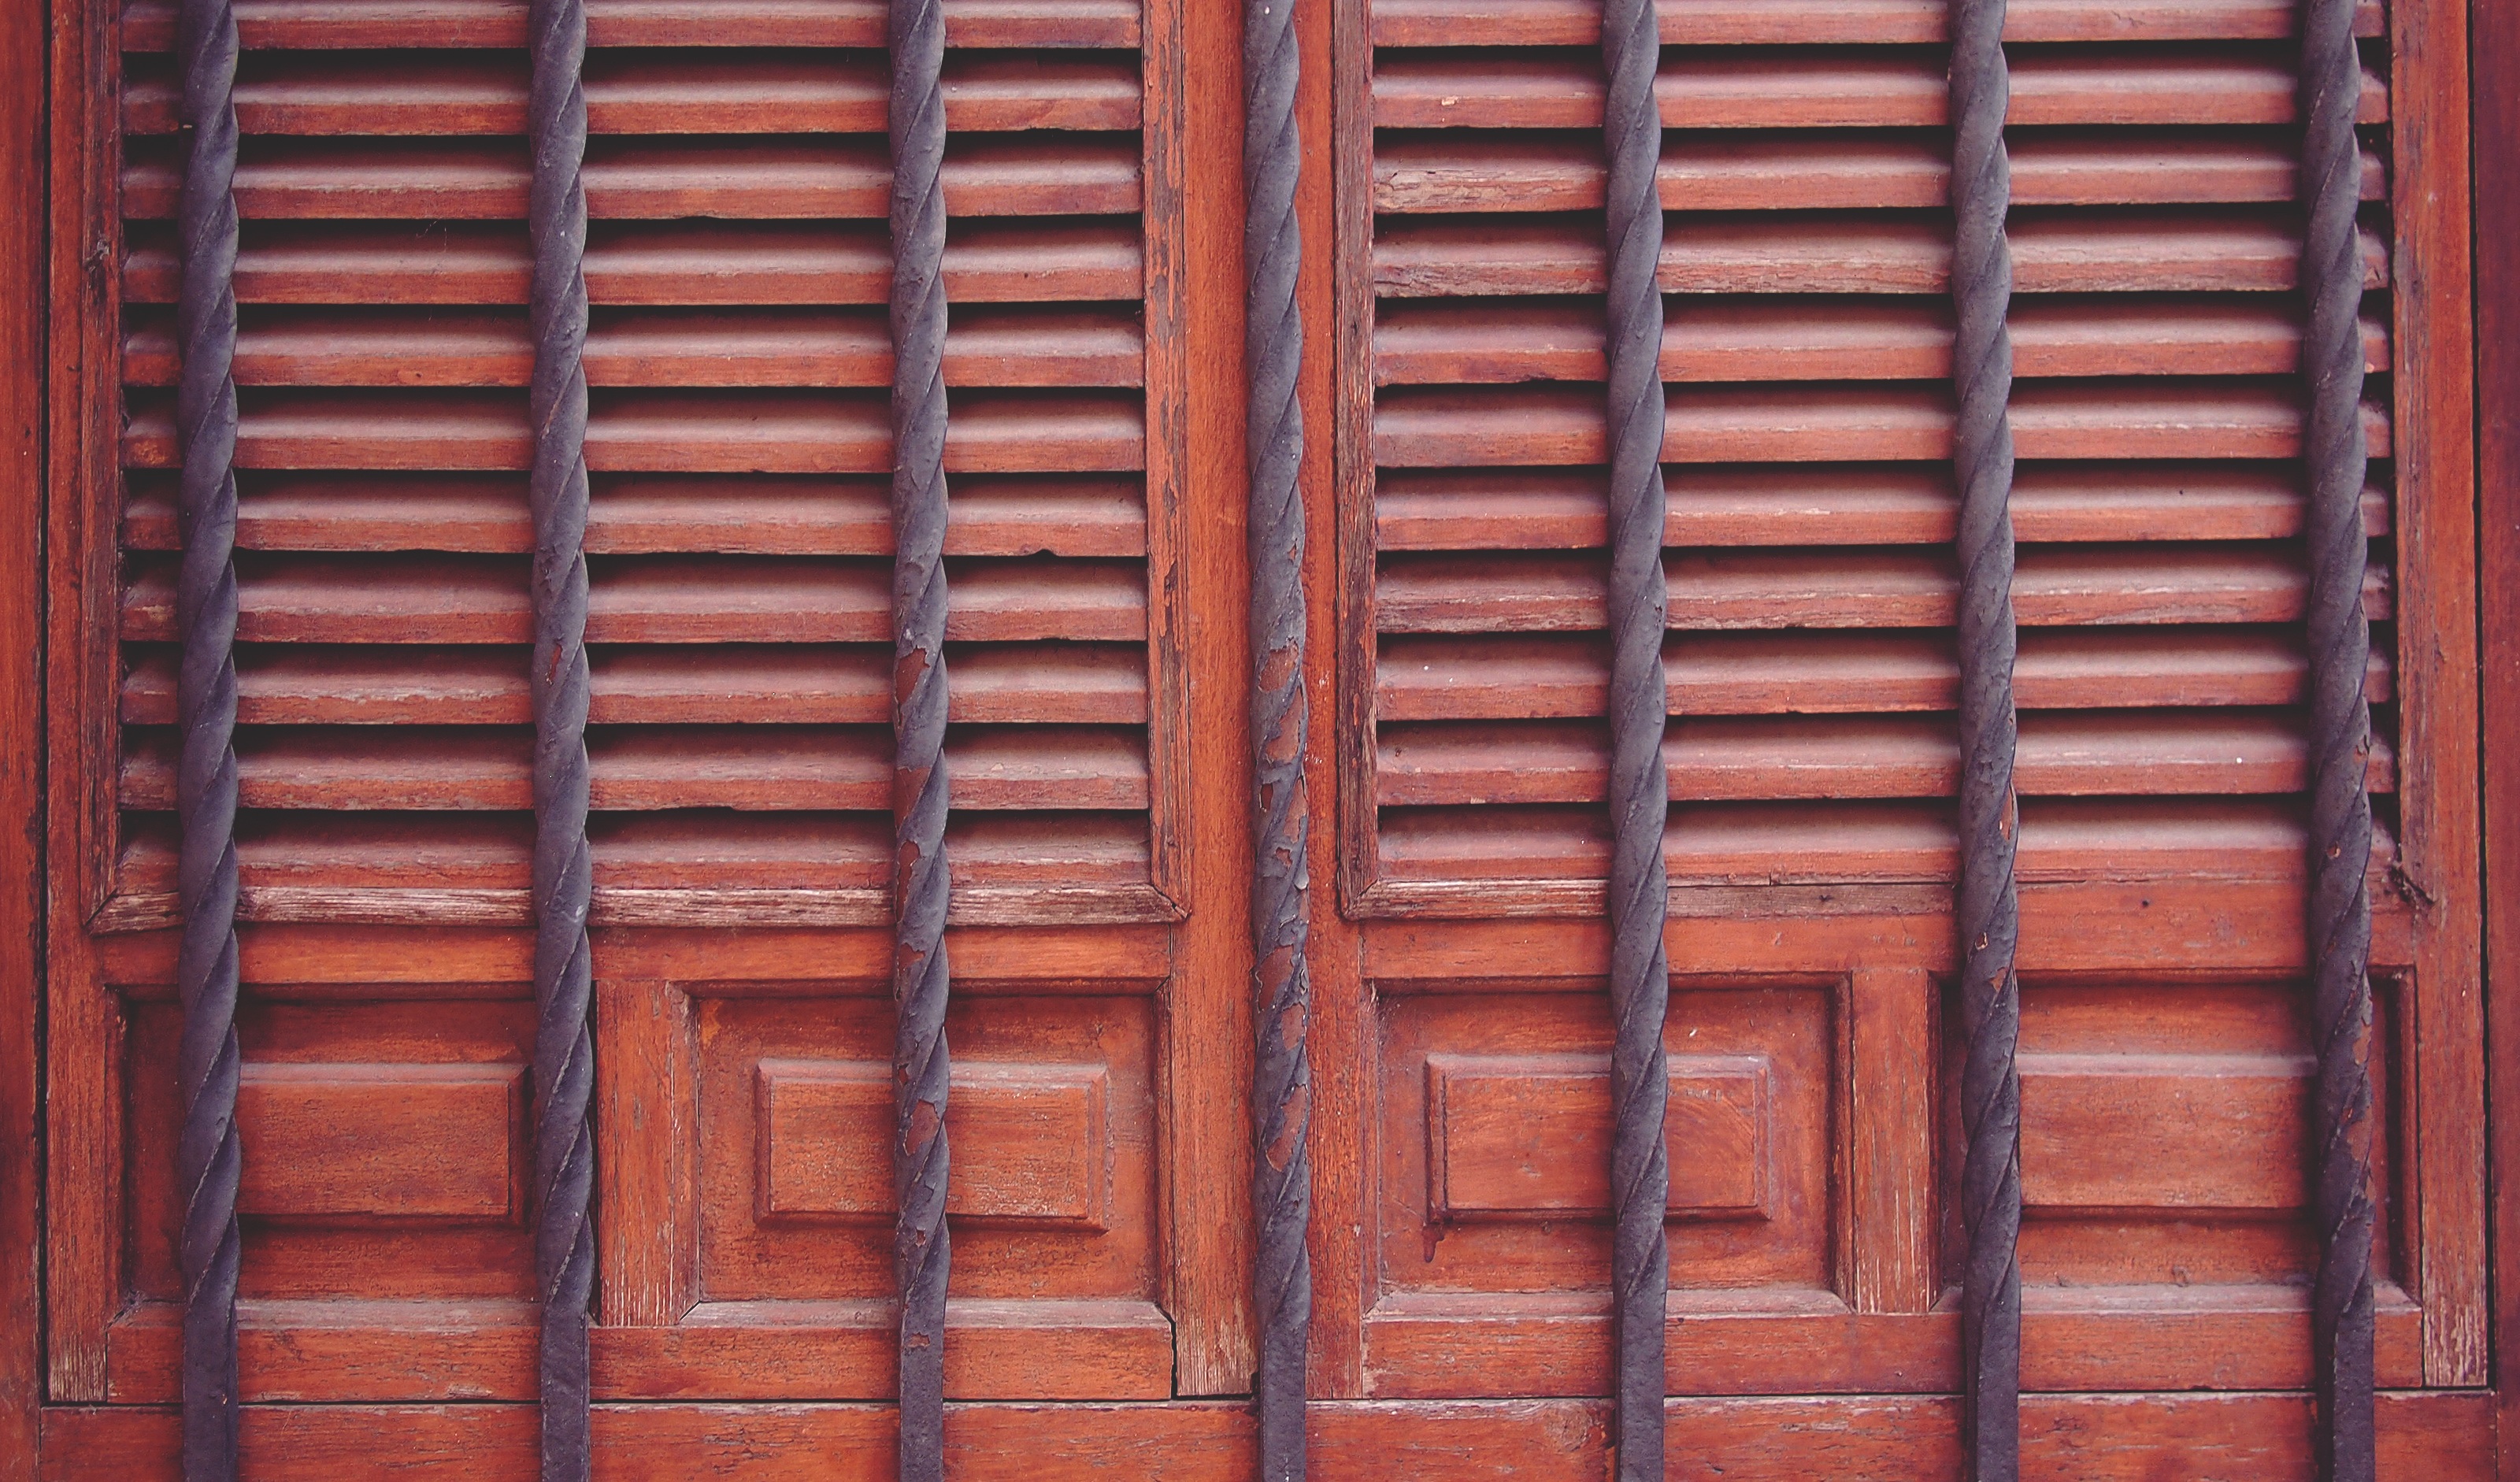
wood, floor, window, wall, line, entrance, furniture, brick, door, interior design, bars, hardwood, flooring, window covering, wood stain